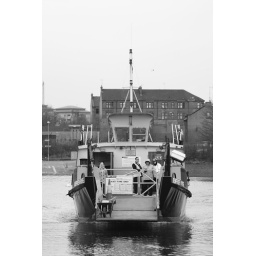
The Renfrew Rose arriving at Renfrew after its 2min crossing from Yoker, taken in black and white